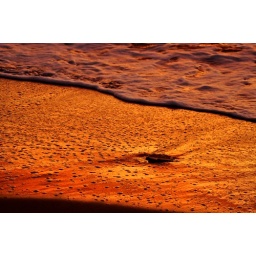
As the sunrose the tide going out revealed the golden sand below